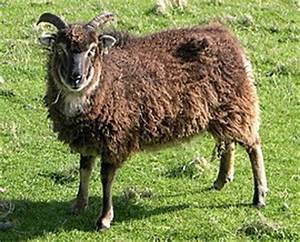
Label: pecora